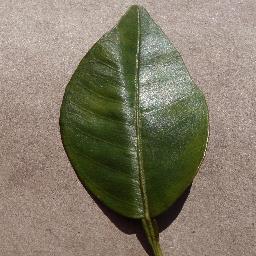
Label: Orange___Haunglongbing_(Citrus_greening)